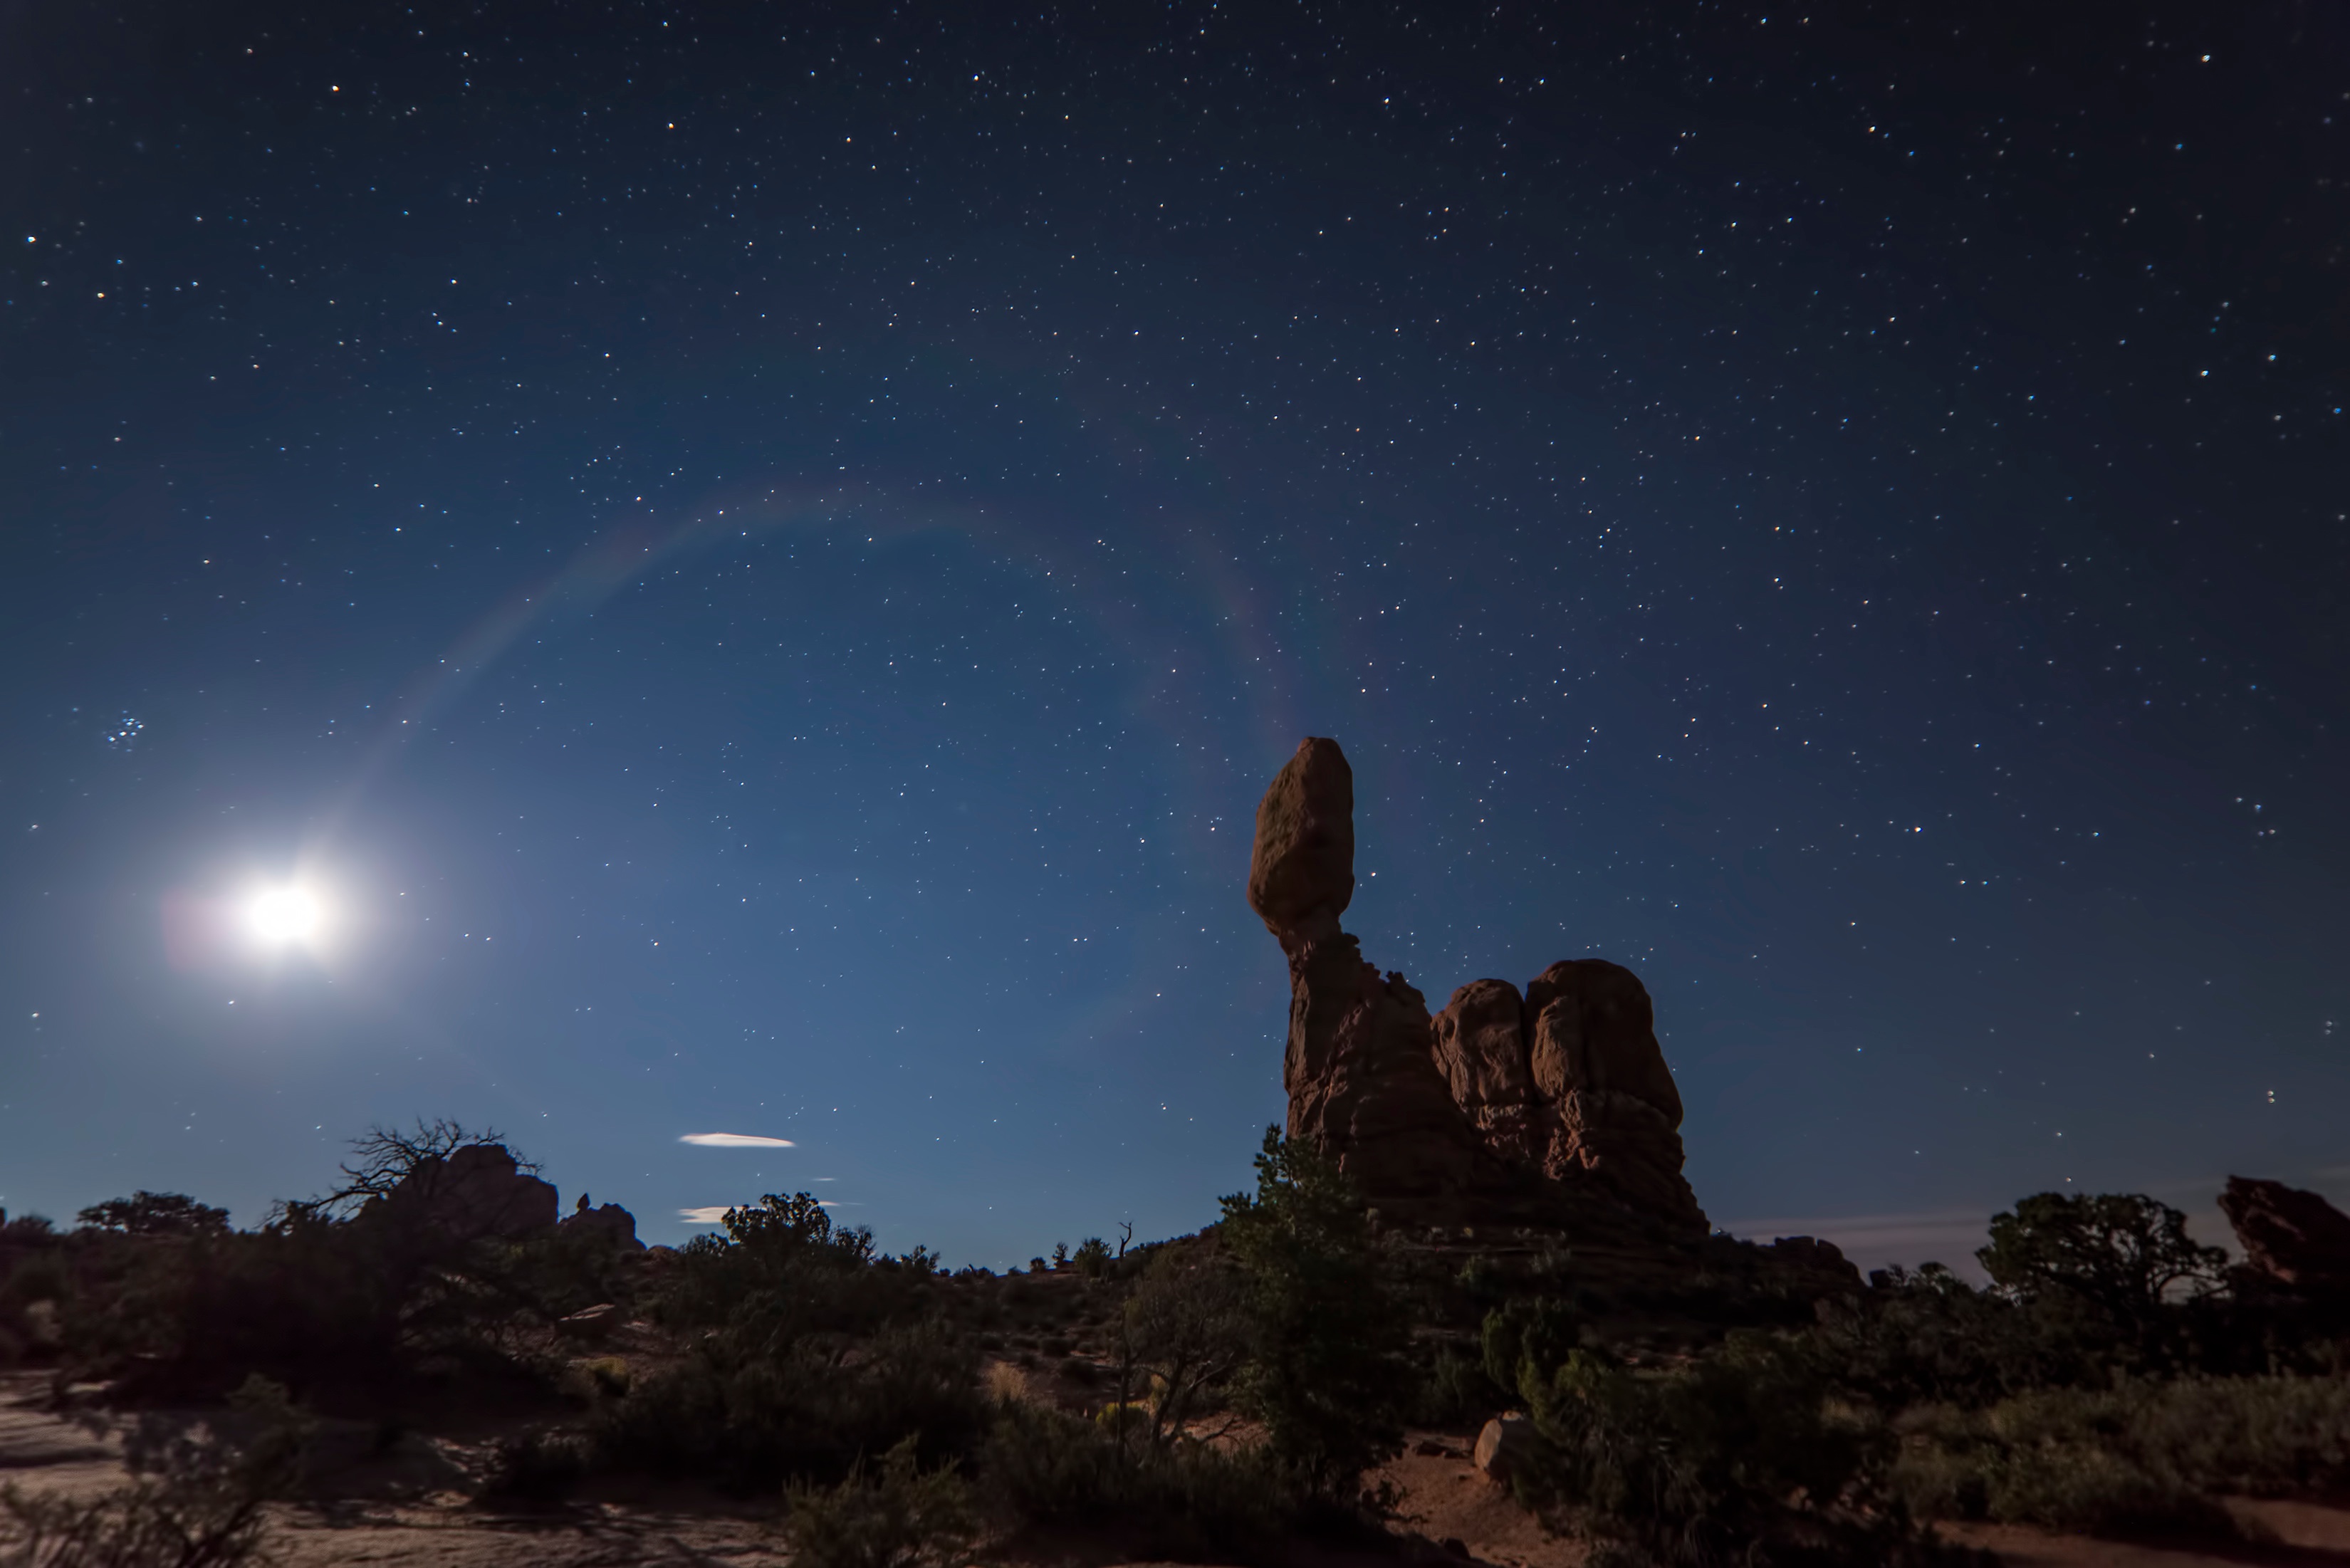
landscape, sky, night, star, desert, atmosphere, darkness, galaxy, night sky, moonlight, astronomy, screenshot, astronomical object